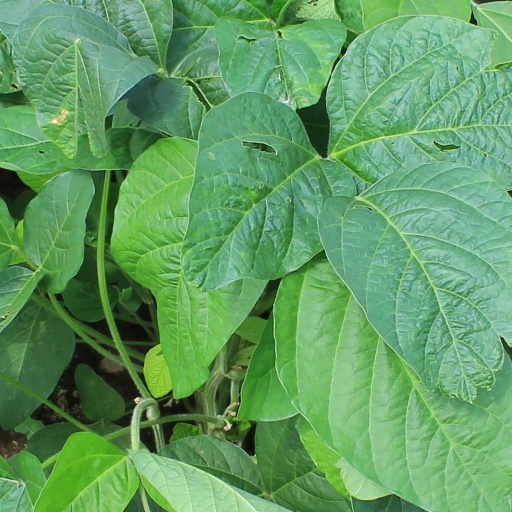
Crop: soybean